Sorry About the Demon

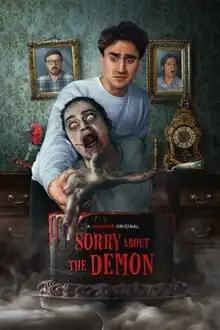
Film poster

Sorry About the Demon is a 2022 American horror comedy film written and directed by Emily Hagins. It stars Jon Michael Simpson, Olivia Ducayen, Paige Evans, Jeff McQuitty and Presley Allard.